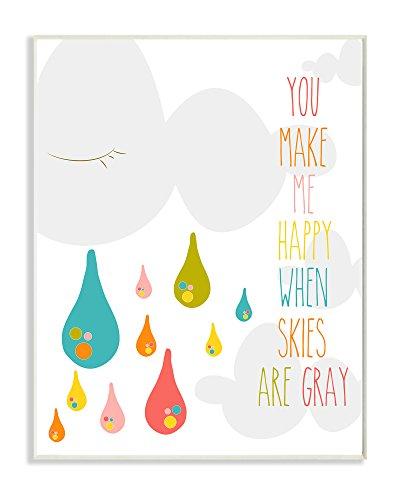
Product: The Kids Room by Stupell 2 Piece Graphic Wall Plaque Set, You are My Sunshine
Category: Baby Products | Nursery | Décor | Wall Décor | Wall Plaques
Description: Our wall art sets will make your child's room feel more polished, even when they leave a mess.
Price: $38.38